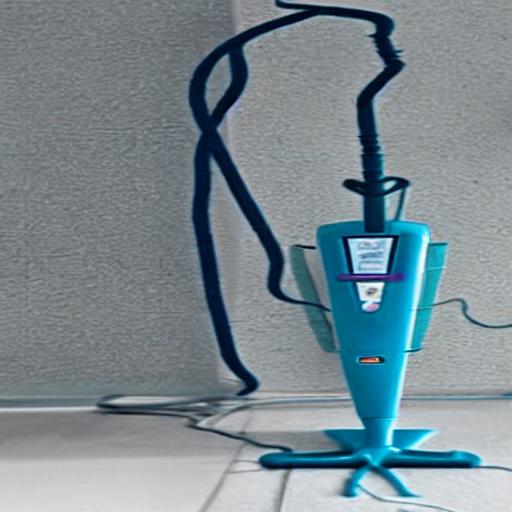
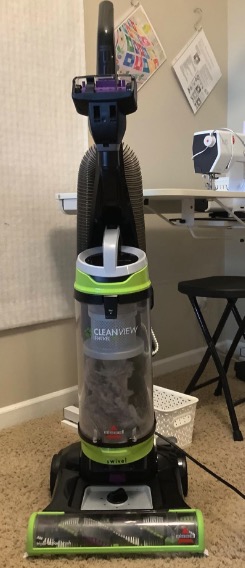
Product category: items_vacuum
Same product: no